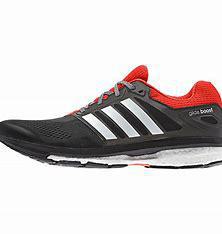
Brand: Adidas
Model: Supernova